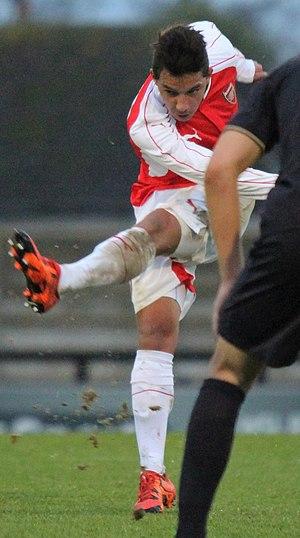
Ismaël Bennacer, né le 1ᵉʳ décembre 1997 à Arles, est un footballeur international algérien, évoluant au poste de milieu de terrain à l'AC Milan.